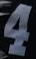
Number: 4